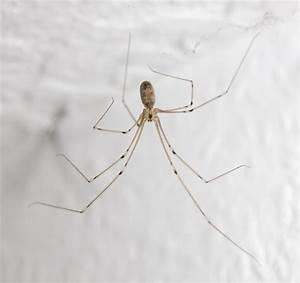
spider